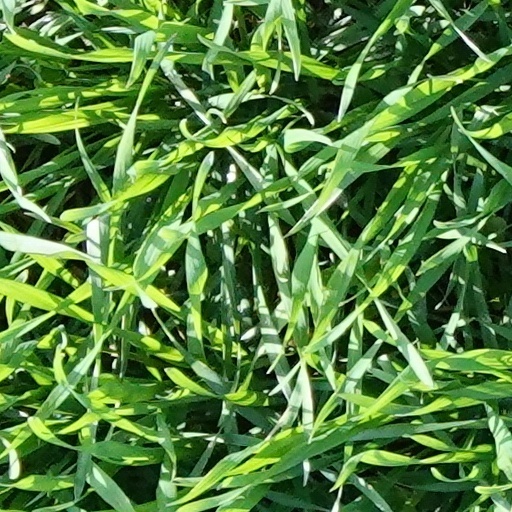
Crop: wheat